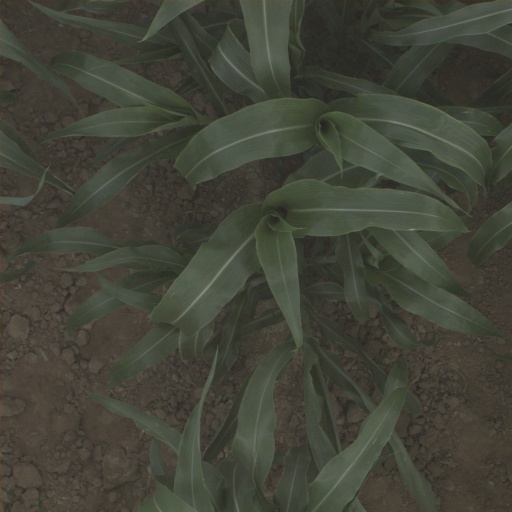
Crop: sorghum